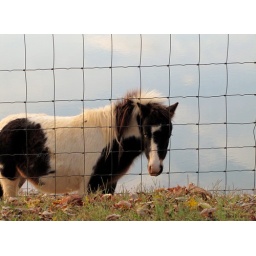
This little guy was by the road the other day when we passed.The clouds are reflecting off the pond behind him!